Antonio Bonfini

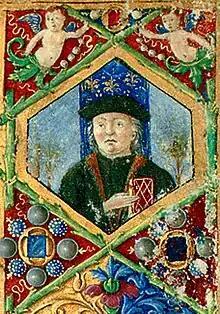

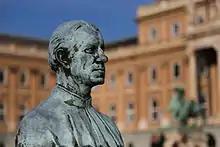

Antonio Bonfini (Latin variant: "Antonius Bonfinius") (1427‒1502) was an Italian humanist and poet serving as a court historian in Hungary under King Matthias Corvinus during the last years of his career.